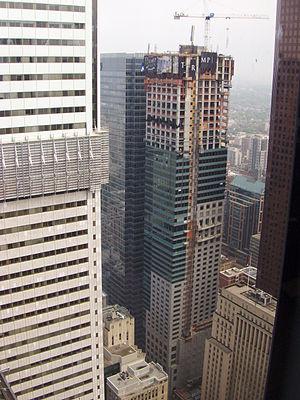
Le Adelaide Hotel Toronto est un gratte-ciel multiple-usage situé à Toronto, construit par la compagnie Talon International Development Inc, possession du milliardaire canadien Alex Shnaider.